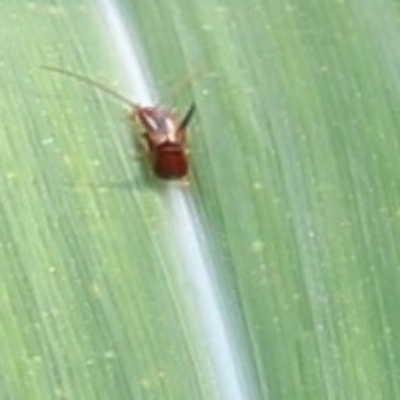
Crop: Maize
Condition: leaf beetle